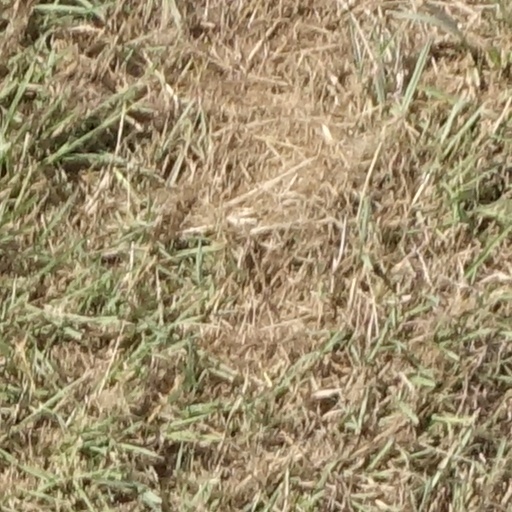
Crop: sorghum